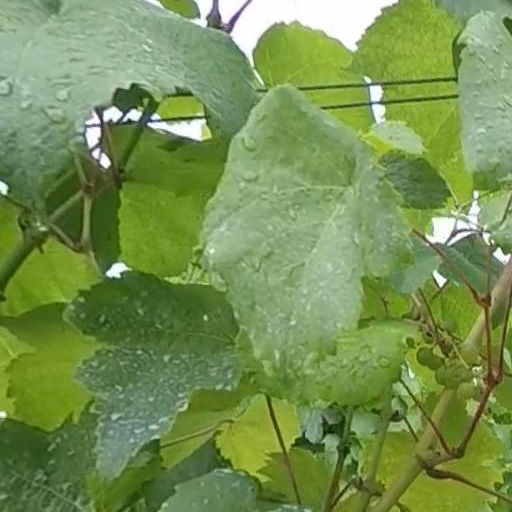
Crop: grape